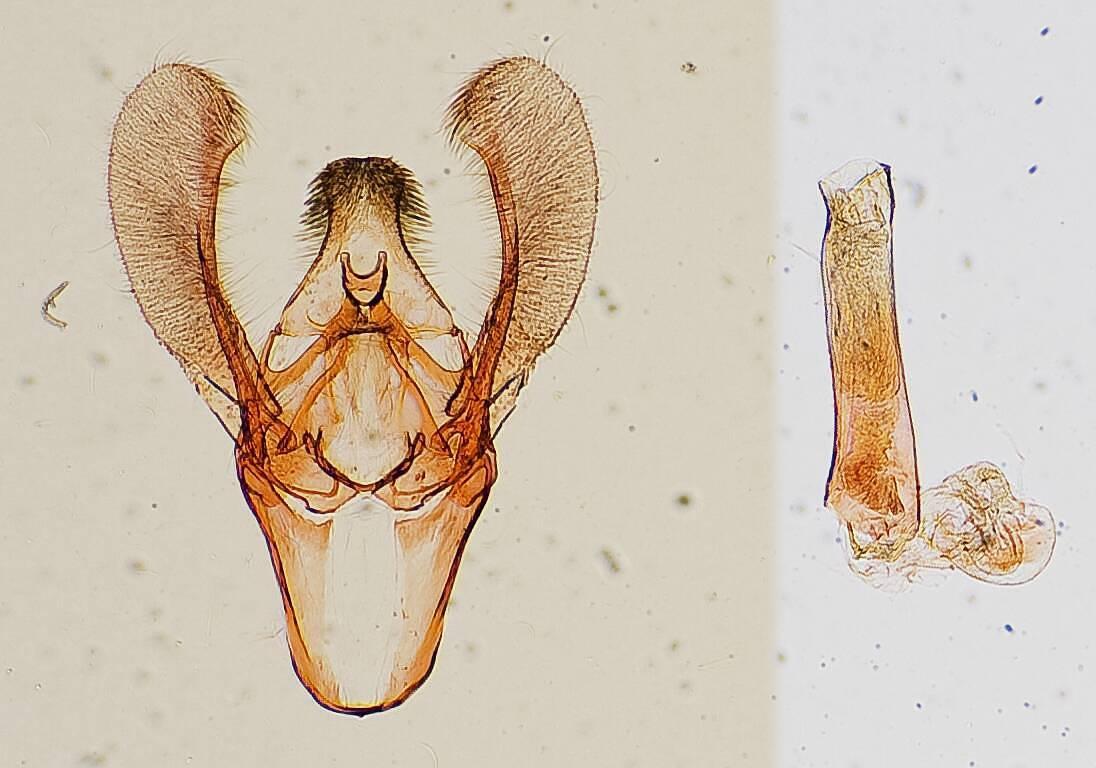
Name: Bandera carneella
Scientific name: Bandera carneella Barnes & McDunnough, 1913
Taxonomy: Animalia, Arthropoda, Insecta, Lepidoptera, Pyralidae
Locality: Everglades, [Not Stated], Florida, United States